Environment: lab
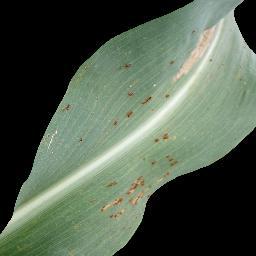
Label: common_rust